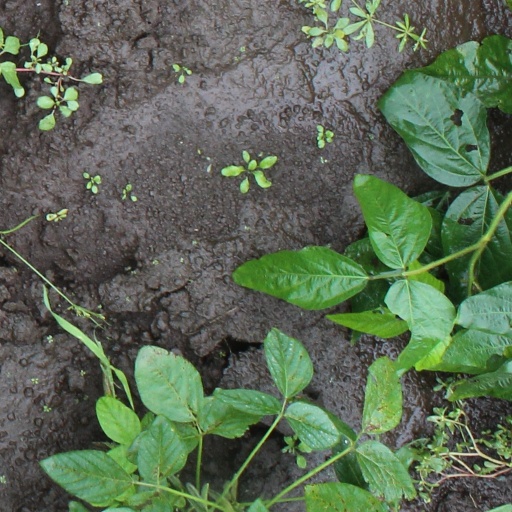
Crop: soybean